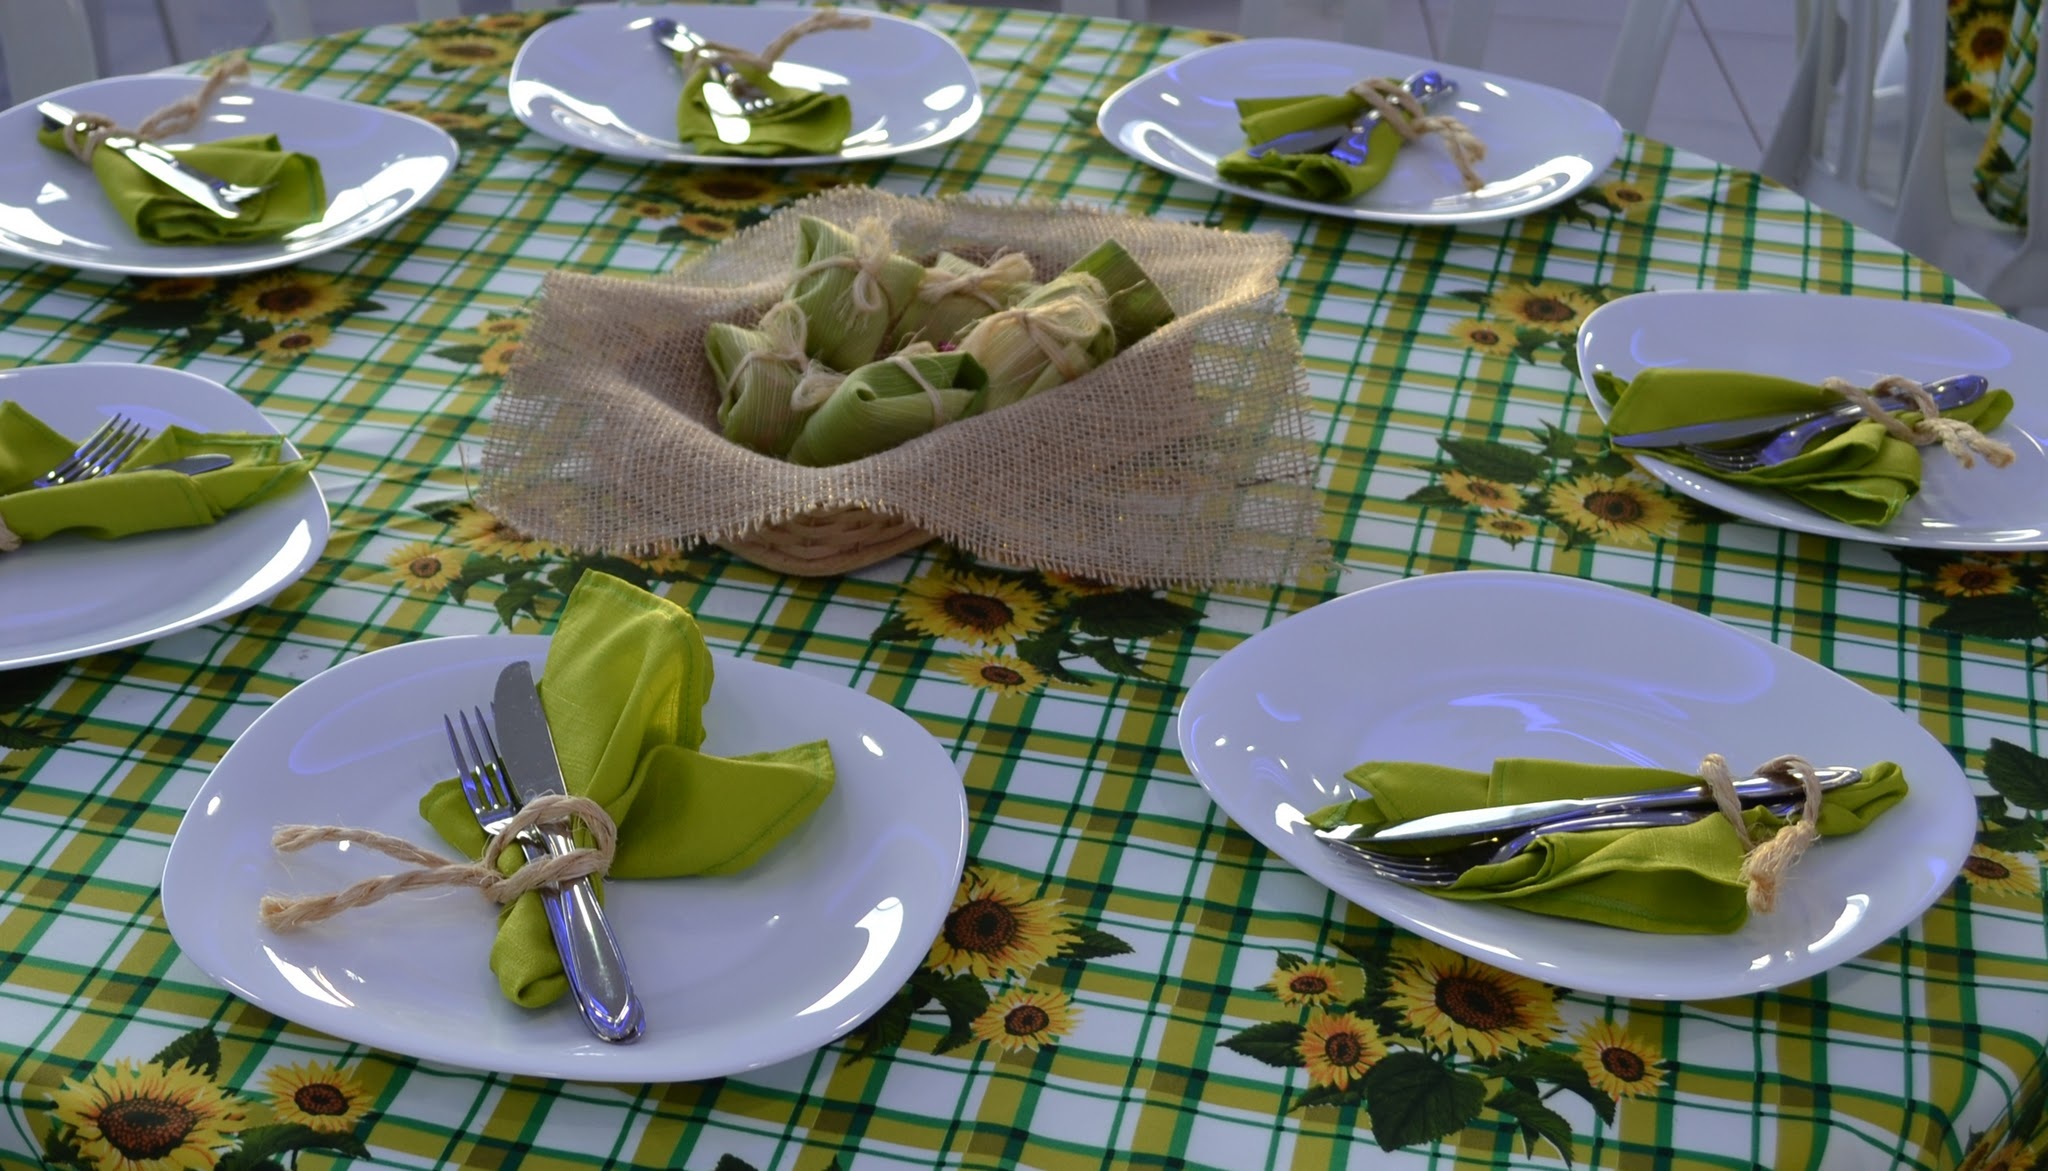
table, cutlery, restaurant, decoration, dish, meal, food, produce, kitchen, breakfast, lunch, cuisine, dishes, dinner, gastronomy, modern decor, desk tidy, sophistication